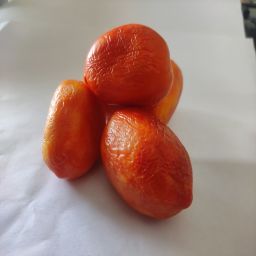
Crop: Tomato
Quality: Old